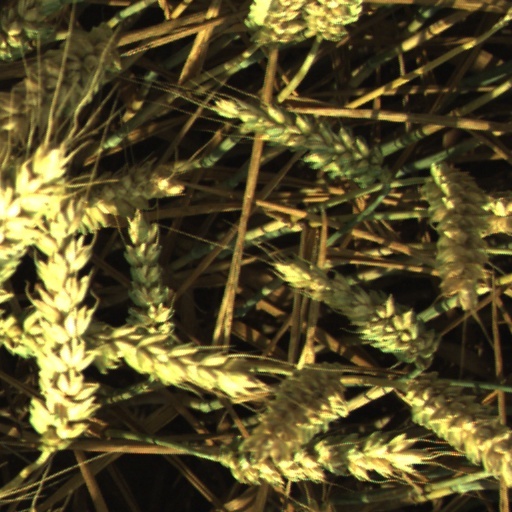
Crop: wheat